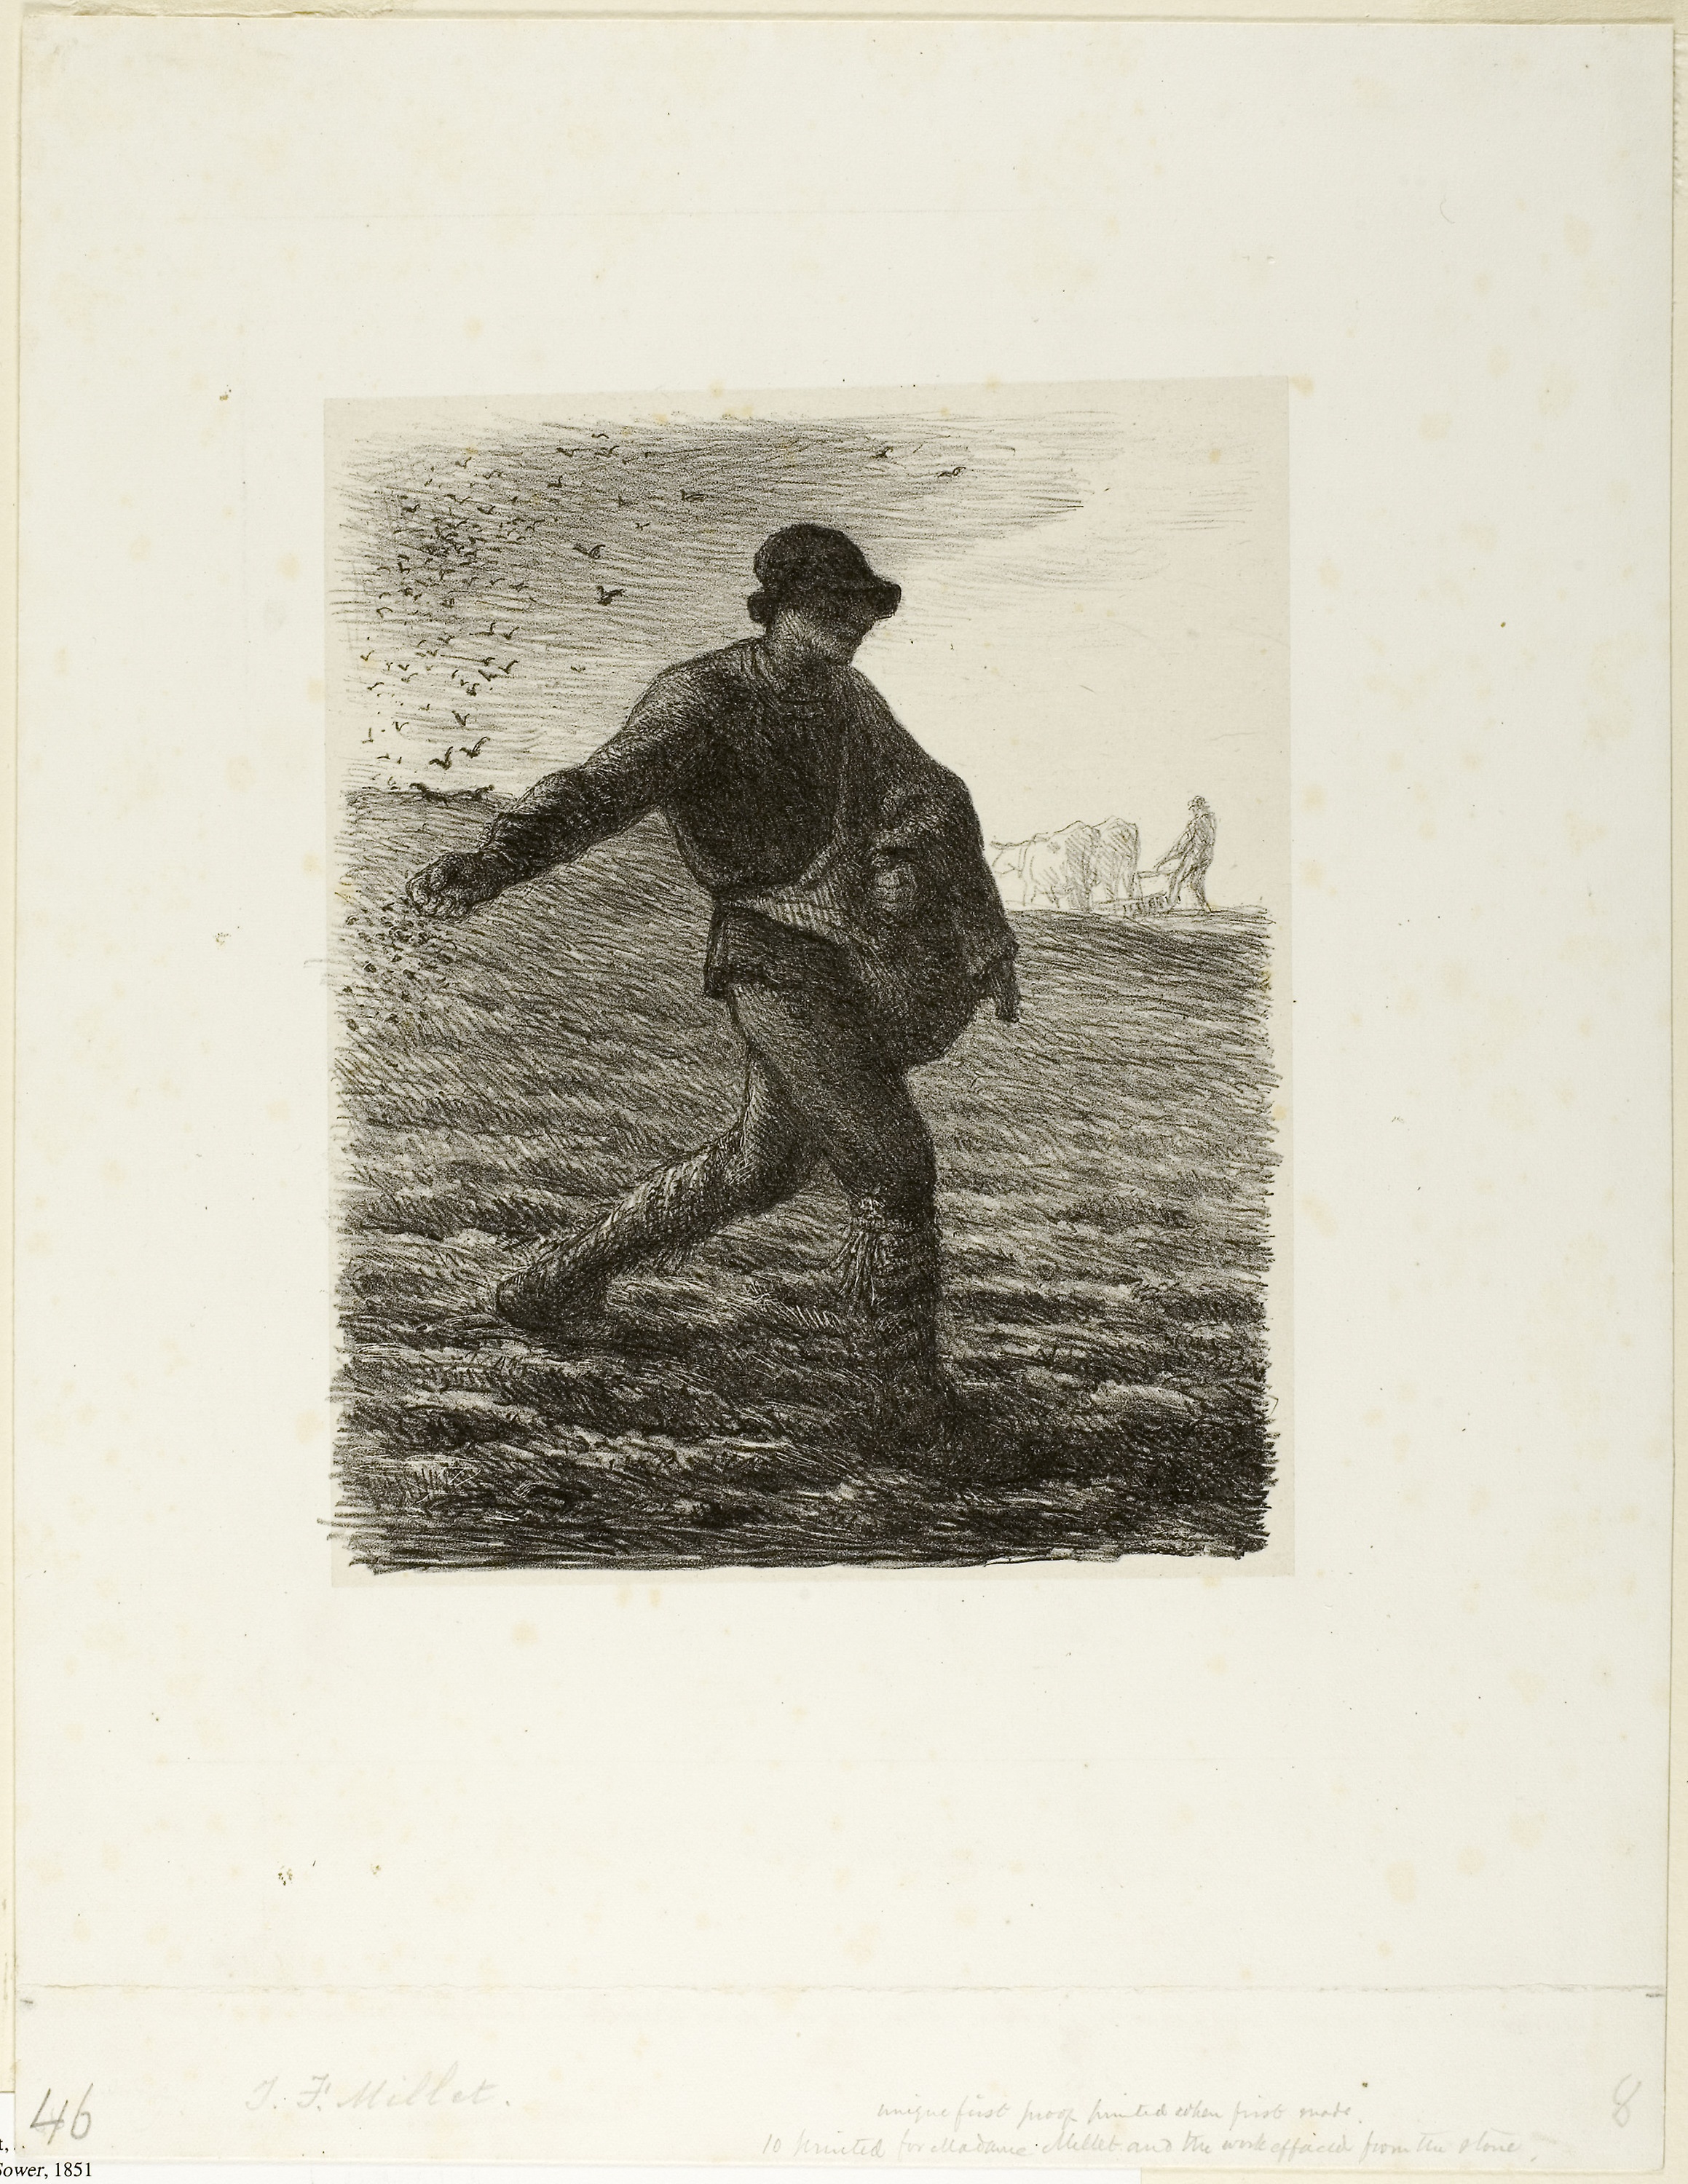
photograph, standing, art, artwork, visual arts, history, drawing, stock photography, picture frame